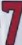
Number: 7